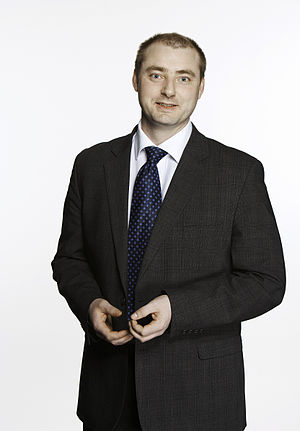
Robert Eriksson
Robert Eriksson, født 23. april 1974 i Levanger, er en Norsk lobbyist og tidligere politiker i Fremskrittspartiet. Han var medlem af Stortinget fra Nord-Trøndelag 2005–2013 og var formand for Stortingets Arbejds- og Sociale Udvalg 2009–2013. Mellem 2013 og 2015 var han arbejdsminister i Regeringen Solberg. Efter at have forladt politik i 2015 har han siden 2016 arbejdet som PR-konsulent i virksomheden MSLGROUP og som lobbyist for skaldyrsindustrien.